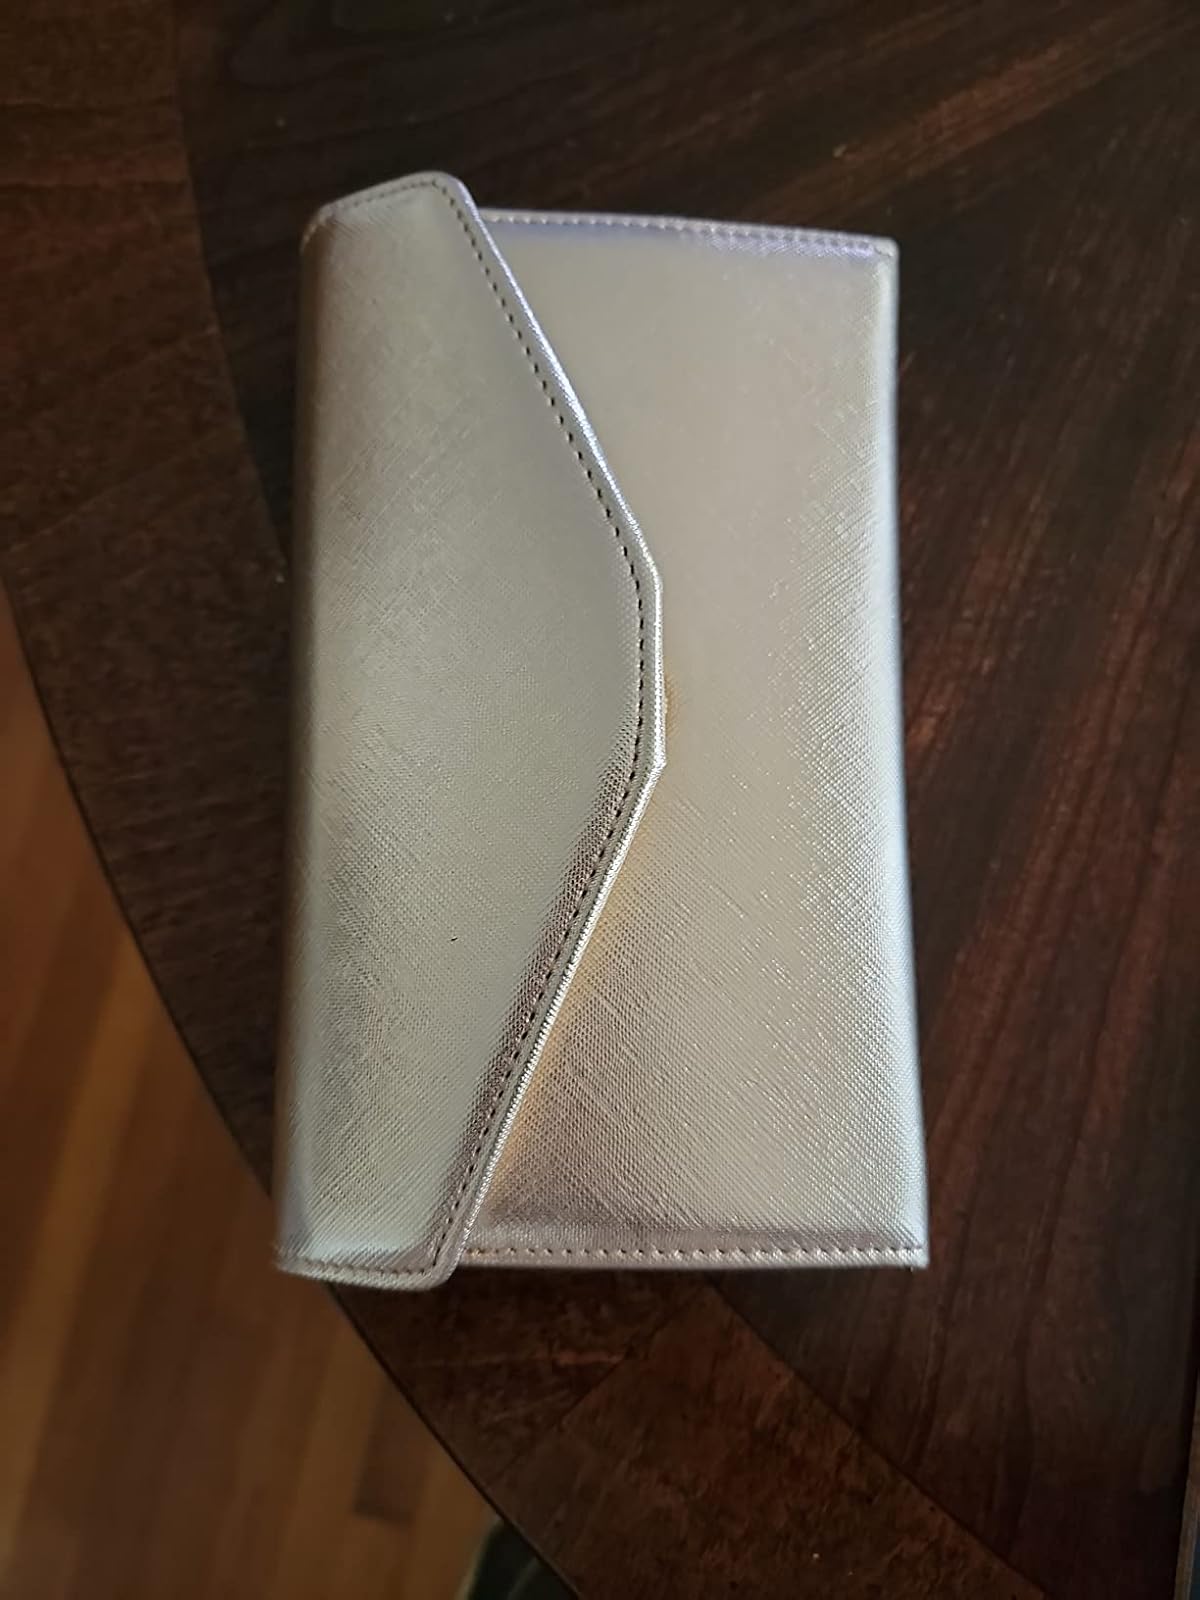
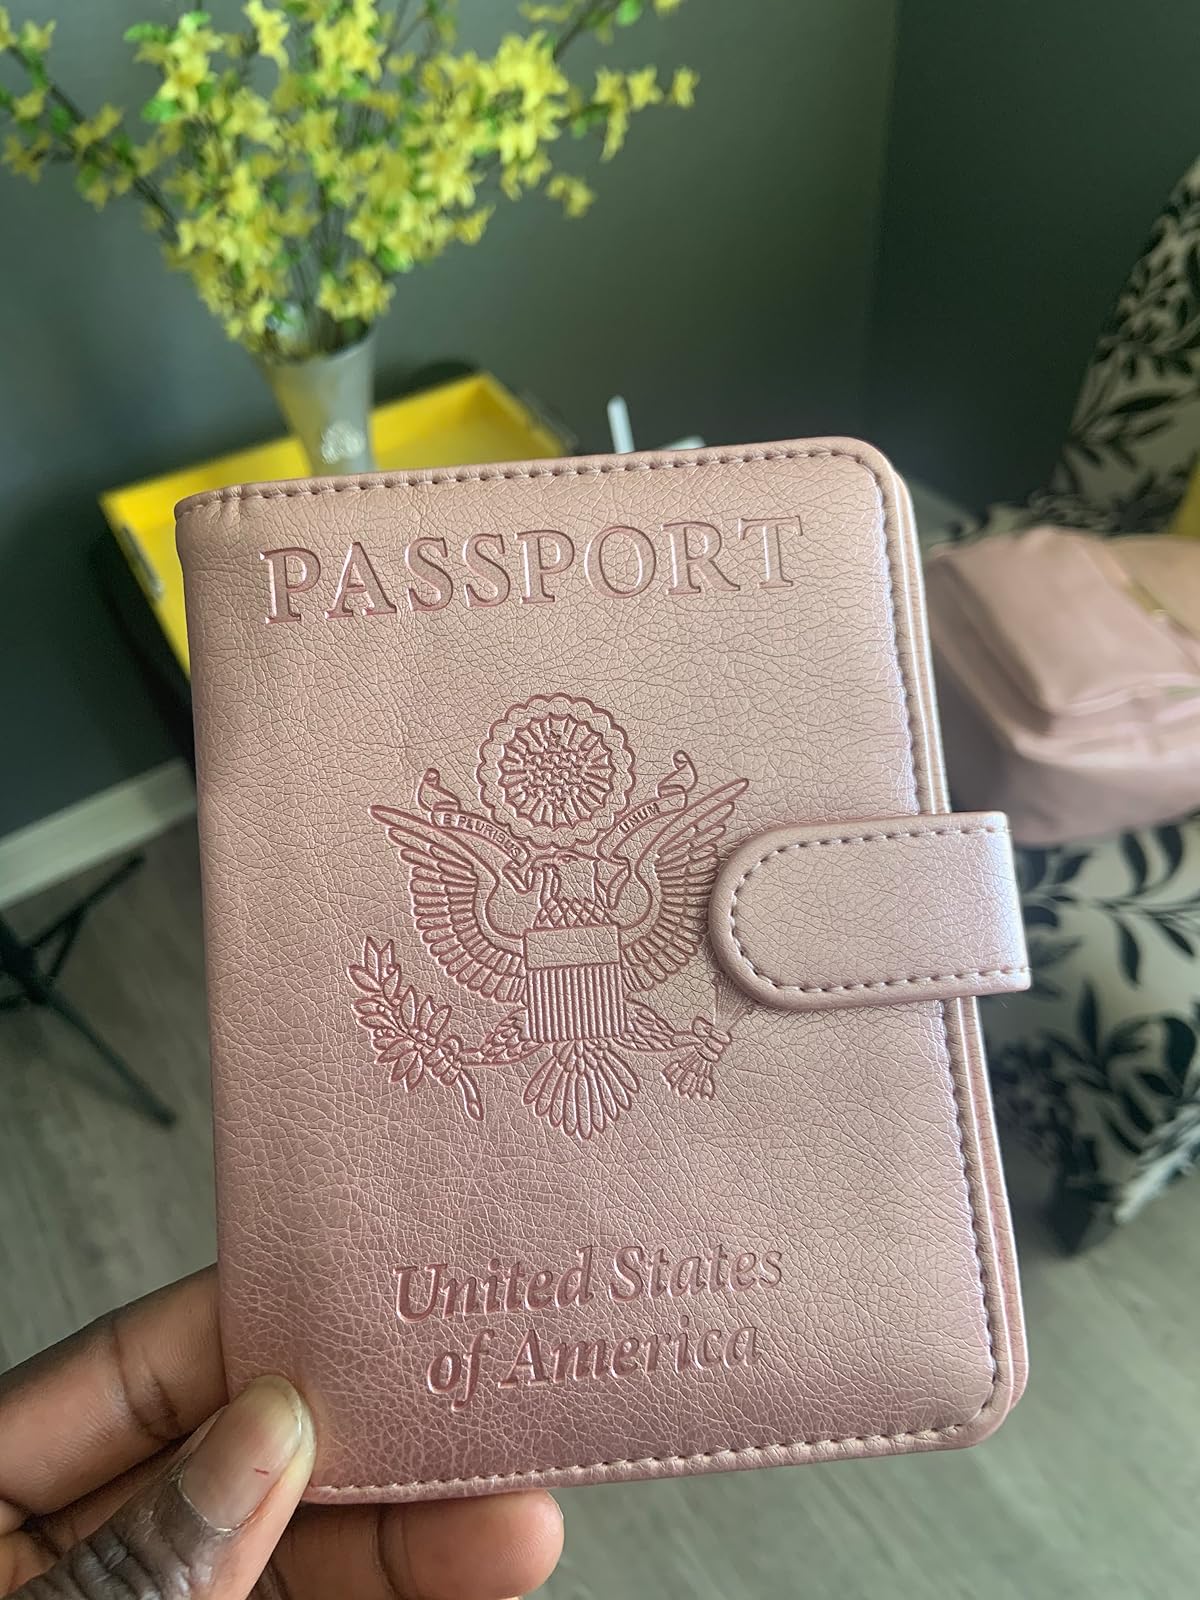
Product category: accessories_wallet
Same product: no